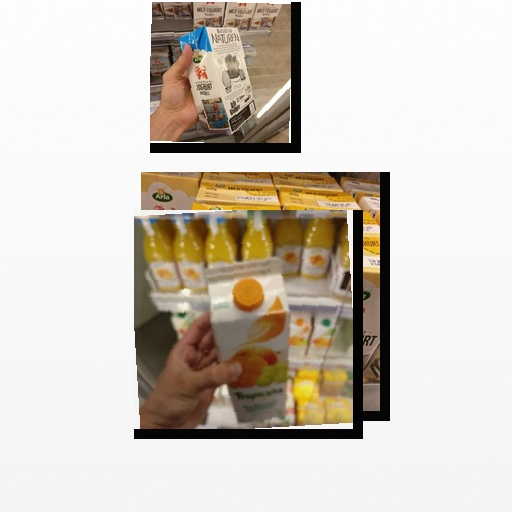
Food items: natural_yogurt, mandarin_juice, vanilla_yoghurt